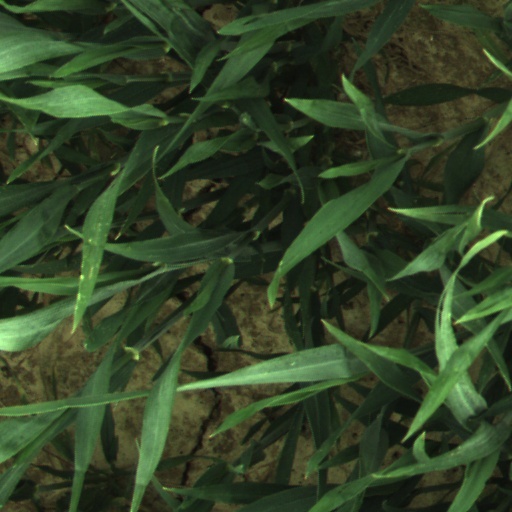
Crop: wheat